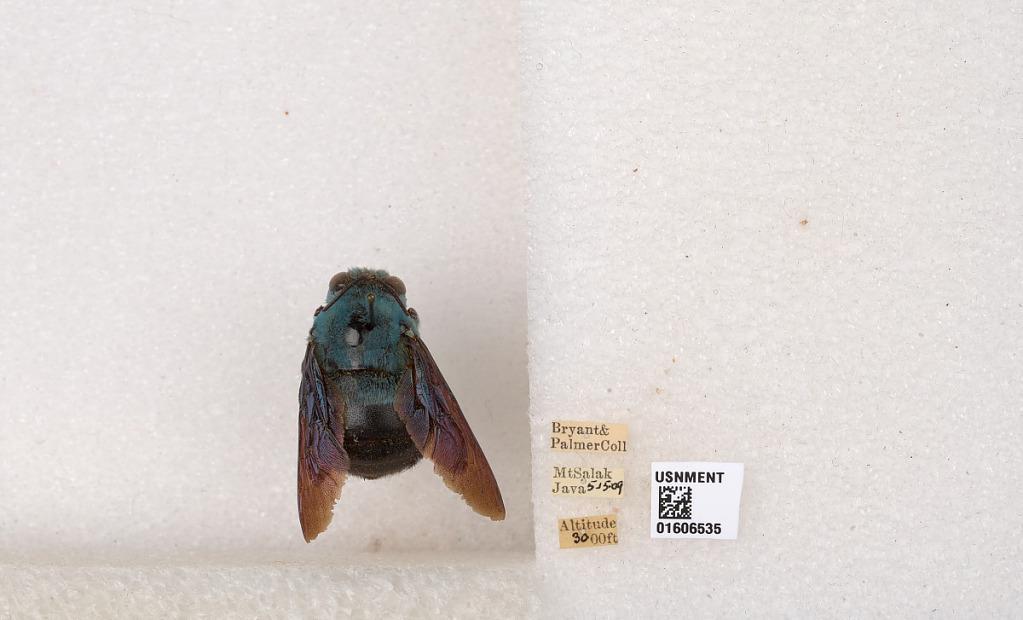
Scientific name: Xylocopa (Koptortosoma) caerulea (Fabricius)
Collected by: Bryant & Palmer
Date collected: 1909-5-15
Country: Indonesia
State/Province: West Java
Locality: Mt. Salak